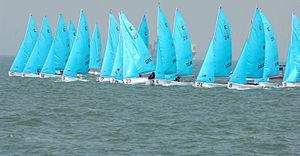
Le fleet racing est une forme de compétition de voile ou les voiliers s'affrontent ensembles sur un parcours déterminé.